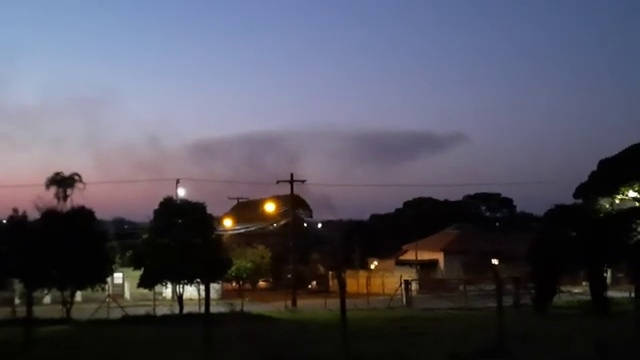
Fire: no
Smoke: yes